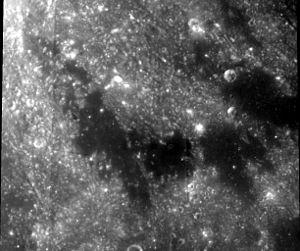
Lacus Felicitatis est une petite parcelle de la surface de la Lune qui a été inondée d'un flot de lave, égalisant la surface avec un niveau d'albédo inférieur à celui du terrain environnant. Il est situé dans la région de Terra Nivium, une zone au nord de la mer des vapeurs. À environ 70–80 km au nord-est de cette région se trouvent les monts haemus au long de la bordure sud-ouest de la mer de la sérénité.